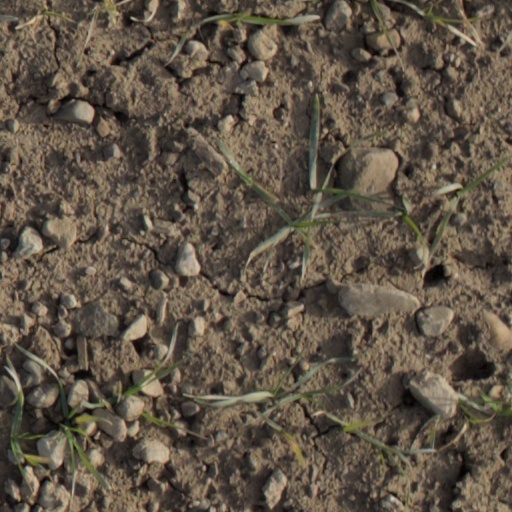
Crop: wheat